Christianity in Medieval Scotland

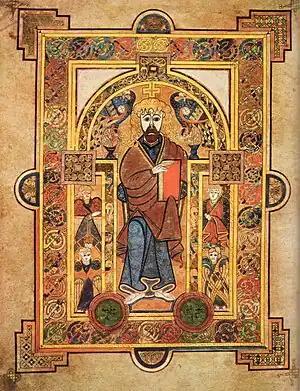
An illuminated page from the Book of Kells, which may have been produced at Iona around 800

Before the Middle Ages, most of the population of what is now Scotland practised a form of Celtic polytheism. Evidence of Christian symbols and the destruction of the shrines of other religions, suggest that Roman occupation brought Christianity to the north of Britannia (the name they gave to the province under their control in the southern part of the island). From there it may have spread to parts of what they called Caledonia (roughly corresponding to what is now Scotland). After the collapse of Roman authority in the early fifth century, four major circles of influence emerged in Northern Britain. In the east were the Picts, whose kingdoms eventually stretched from the river Forth to Shetland. In the west were the Gaelic (Goidelic)-speaking people of Dál Riata, who had close links with Ireland, from where they brought with them the name Scots. In the south were the British (Brythonic-speaking) descendants of the peoples of the Roman-influenced kingdoms of "The Old North", the most powerful and longest surviving of which was the Kingdom of Strathclyde. Finally, there were the English or "Angles", Germanic invaders who had overrun much of southern Britain and held the Kingdom of Bernicia (later the northern part of Northumbria), which reached into what are now the Borders of Scotland in the south-east. While the Picts and Scots would have remained pagan, most scholars presume that Christianity would have survived after the departure of the Romans among the Brythonic enclaves, but retreated as the pagan Anglo-Saxons advanced.